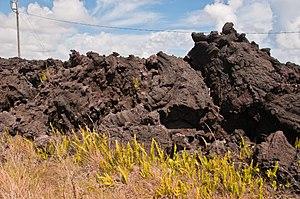
L'éruption du Kīlauea en 1960 est une éruption volcanique qui s'est déroulée du 13 janvier au 19 février 1960 sur le Kīlauea, le volcan le plus actif d'Hawaï, aux États-Unis. Elle fait suite à l'éruption de fin 1959 survenue dans le Kīlauea Iki, à proximité du sommet du volcan. Des fissures s'ouvrent à l'extrémité orientale de l'île d'Hawaï, juste à côté de la localité de Kapoho. Des fontaines de lave en jaillissent et forment une coulée qui progresse dans l'océan Pacifique. La lave menaçant les habitations, plusieurs digues de fortune sont successivement érigées mais elles sont rapidement débordées et Kapoho est finalement détruite. Au sommet du volcan, des séismes frappent les abords de la caldeira et trois effondrements affectent le fond du cratère du Halemaʻumaʻu avec une apparition de la lave, reliquat d'une précédente éruption. Après une éruption d'une durée d'un peu plus d'un mois qui est la troisième plus puissante du Kīlauea au XXᵉ siècle, la lave a recouvert plus de 10 km² de superficie, dont 2 km² gagnés sur la mer, et a avancé le cap Kumukahi, le point le plus oriental de l'île d'Hawaï, un peu plus vers l'est.